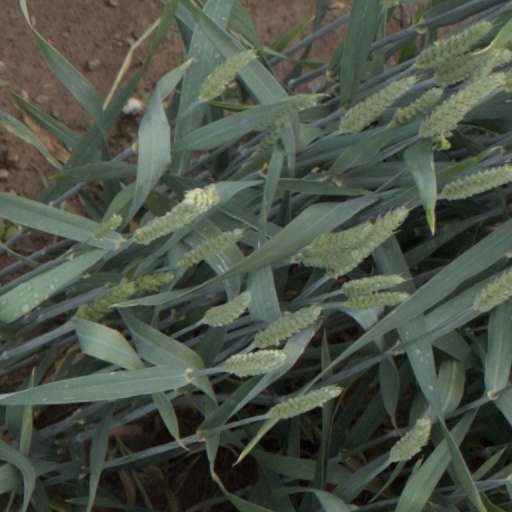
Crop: wheat